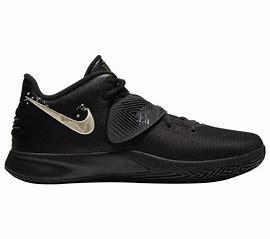
Brand: Nike
Model: Kyrie Flytrap 3